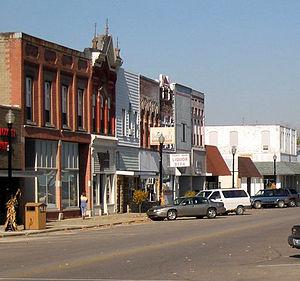
Saint Louis est une ville située dans le comté de Gratiot, dans l’État du Michigan, aux États-Unis. Selon le recensement de 2000, sa population est de 4 494 habitants.